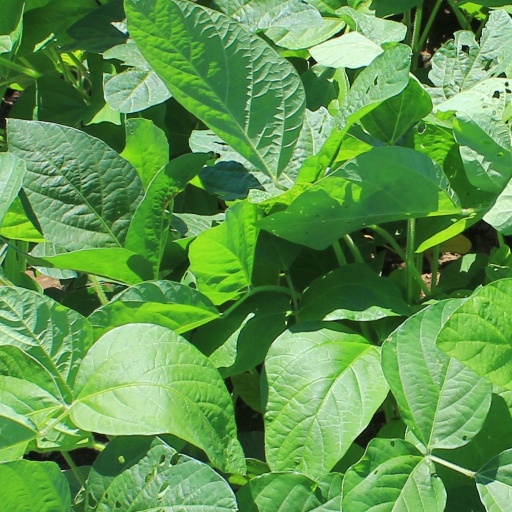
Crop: soybean